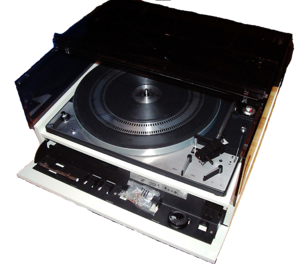
Dual est une marque de matériel électronique et multimédia originaire d'Allemagne. Propriété du Coréen Namsung Electronics depuis 2002, son nouveau siège se trouve en Floride sous la désignation Dual Electronics, nom commercial de la filiale américaine Namsung America Inc.